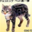
Label: cat